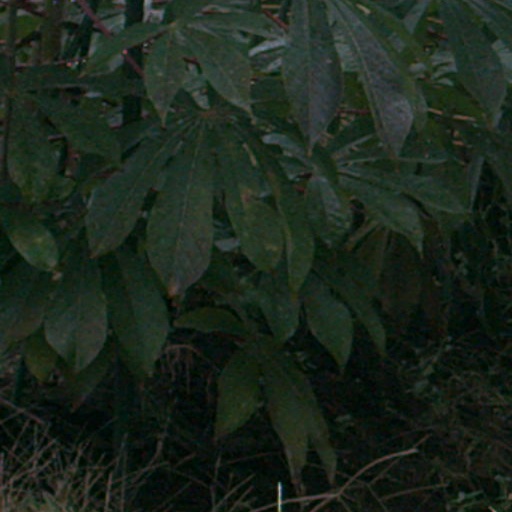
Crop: cassava